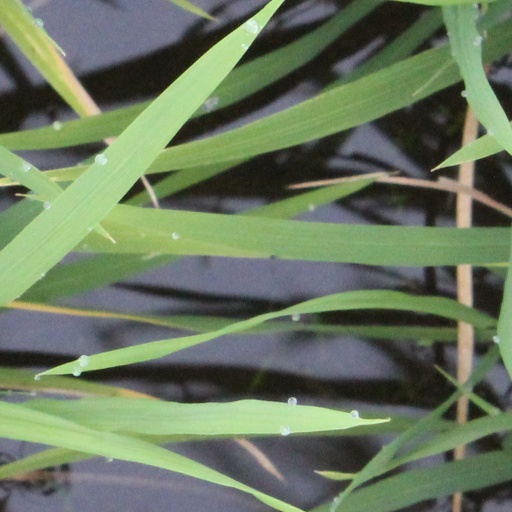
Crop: rice